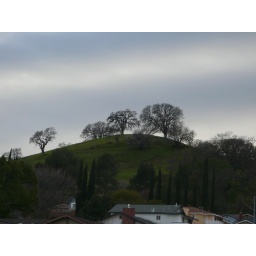
The hill by my home